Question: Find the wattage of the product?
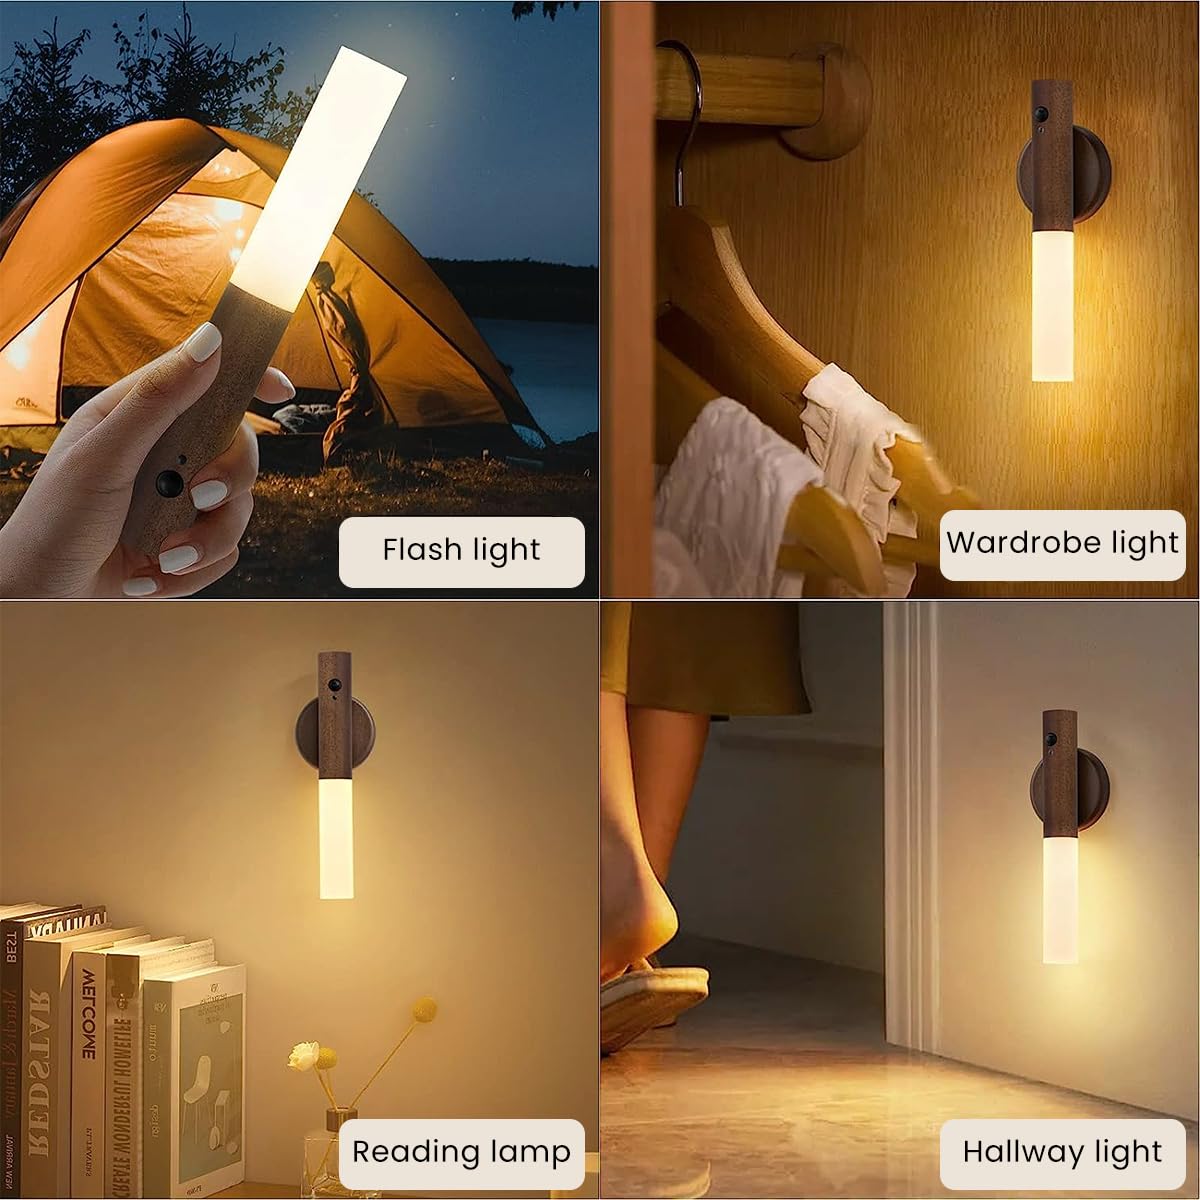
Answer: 3.0 watt